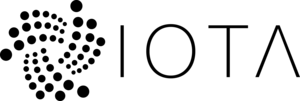
Le IOTA est une cryptomonnaie expérimentale et un protocole open-source qui a pour objectif de fournir un moyen de paiement sécurisé pour la monétisation de données entre les appareils dits de l'Internet des objets. Basées sur une technologie utilisant le concept de graphe dirigé acyclique, les transactions dans le réseau IOTA ont pour vocation d'être gratuites, et ce indépendamment de leur taille. Le délai de confirmation des transactions est faible, et le nombre de transactions simultanées pouvant être gérées par le système est théoriquement illimité. L'infrastructure du IOTA est appelée le Tangle. L'extensibilité est censée être facilitée puisque les performances du réseau sont proportionnelles à son utilisation. Le IOTA a été fondé en 2015 par David Sønstebø, Sergey Ivancheglo, Dominik Schiener, et Sergueï Popov.